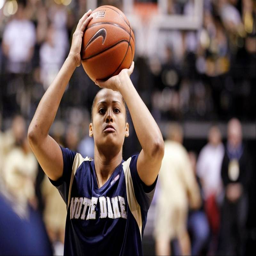
basketball player has the no. - ranked team poised for another great year .